Stuffed peppers

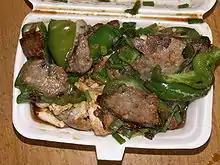
Three Fried Stuffed Treasures in a polystyrene foam box, Hong Kong

The Cantonese version of stuffed peppers is part of a street food called Three Fried Stuffed Treasures (煎釀三寶), with stuffed peppers, stuffed aubergines, and stuffed sausage. Though with different vegetables and meat, the stuffing is all the same: dace fish paste. After assembling the fish paste, it is deep-fried. It is usually served with Worcestershire sauce, or can be served without sauce.